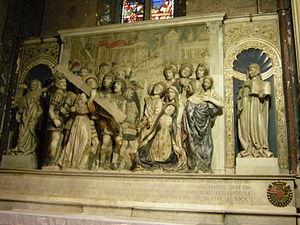
retable
Francesco Laurana, ou Franjo Vranjanin, né à Vrana vers 1430, et mort à Avignon en 1502, est un sculpteur, médailleur et architecte italien.
Le Portement de croix ou Montée au calvaire est un épisode de la vie de Jésus-Christ se déroulant durant la Passion et qui rapporté par les Évangiles synoptiques. Condamné à mort, Jésus doit porter sa croix pendant la montée au Golgotha où il est ensuite crucifié. Cette scène est souvent représentée dans l'art religieux : chaque église catholique a son chemin de croix ; peintres, sculpteurs, tapissiers, fabricants de vitraux, etc. ont souvent été inspirés par cette thématique. Certains moments particuliers de cette Montée au calvaire comme l'aide apportée par Simon de Cyrène ou le moment où sainte Véronique essuie le visage du Christ sont fréquemment représentés également.
La collégiale Saint-Didier d'Avignon est une église gothique édifiée au milieu du XIVᵉ siècle, classée au titre des monuments historiques le 27 juillet 1983.